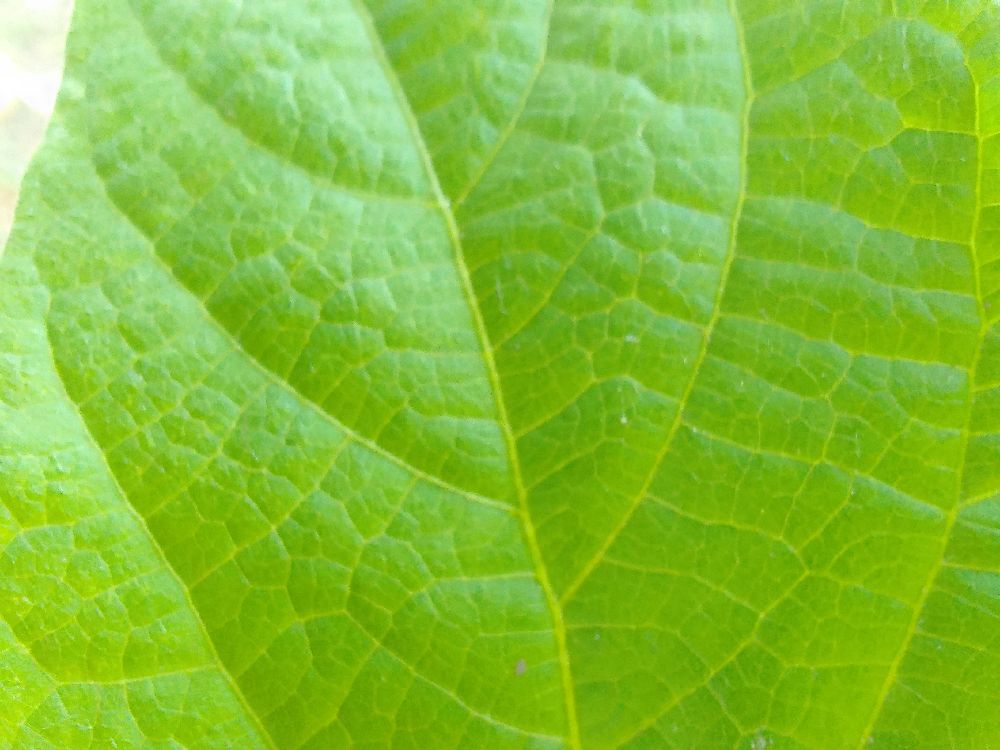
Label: healthy